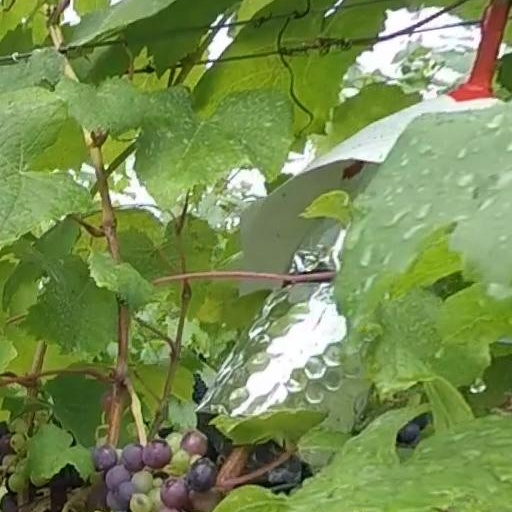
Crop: grape